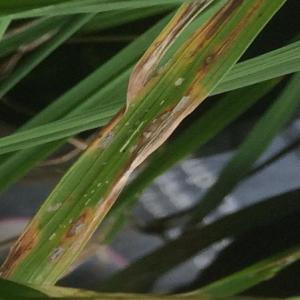
Disease: Blast